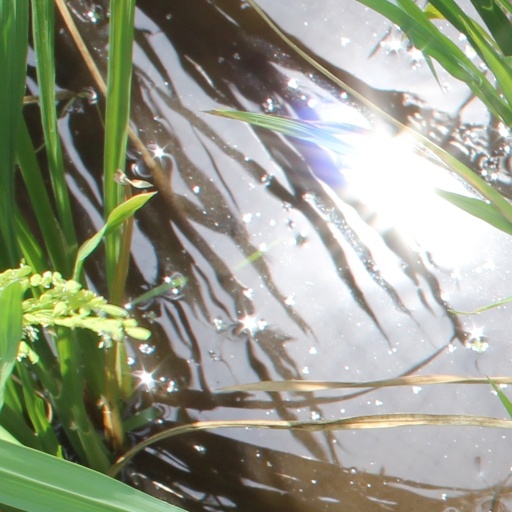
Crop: rice